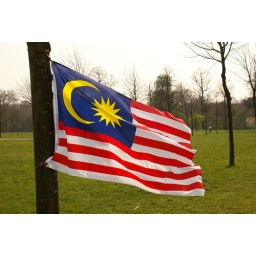
Our flag flying proudly in Kensington Gardens, held up with tape and plastic bags.